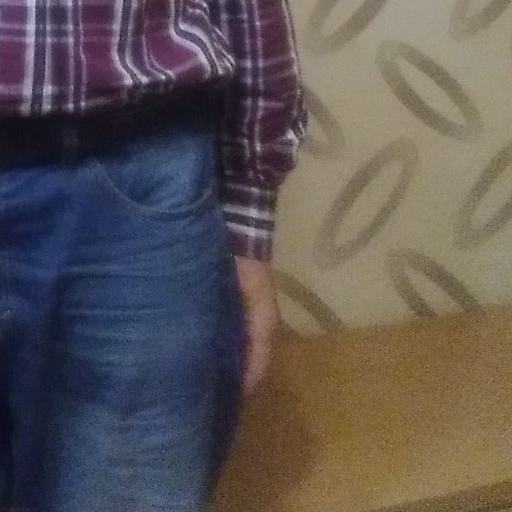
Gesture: no_gesture